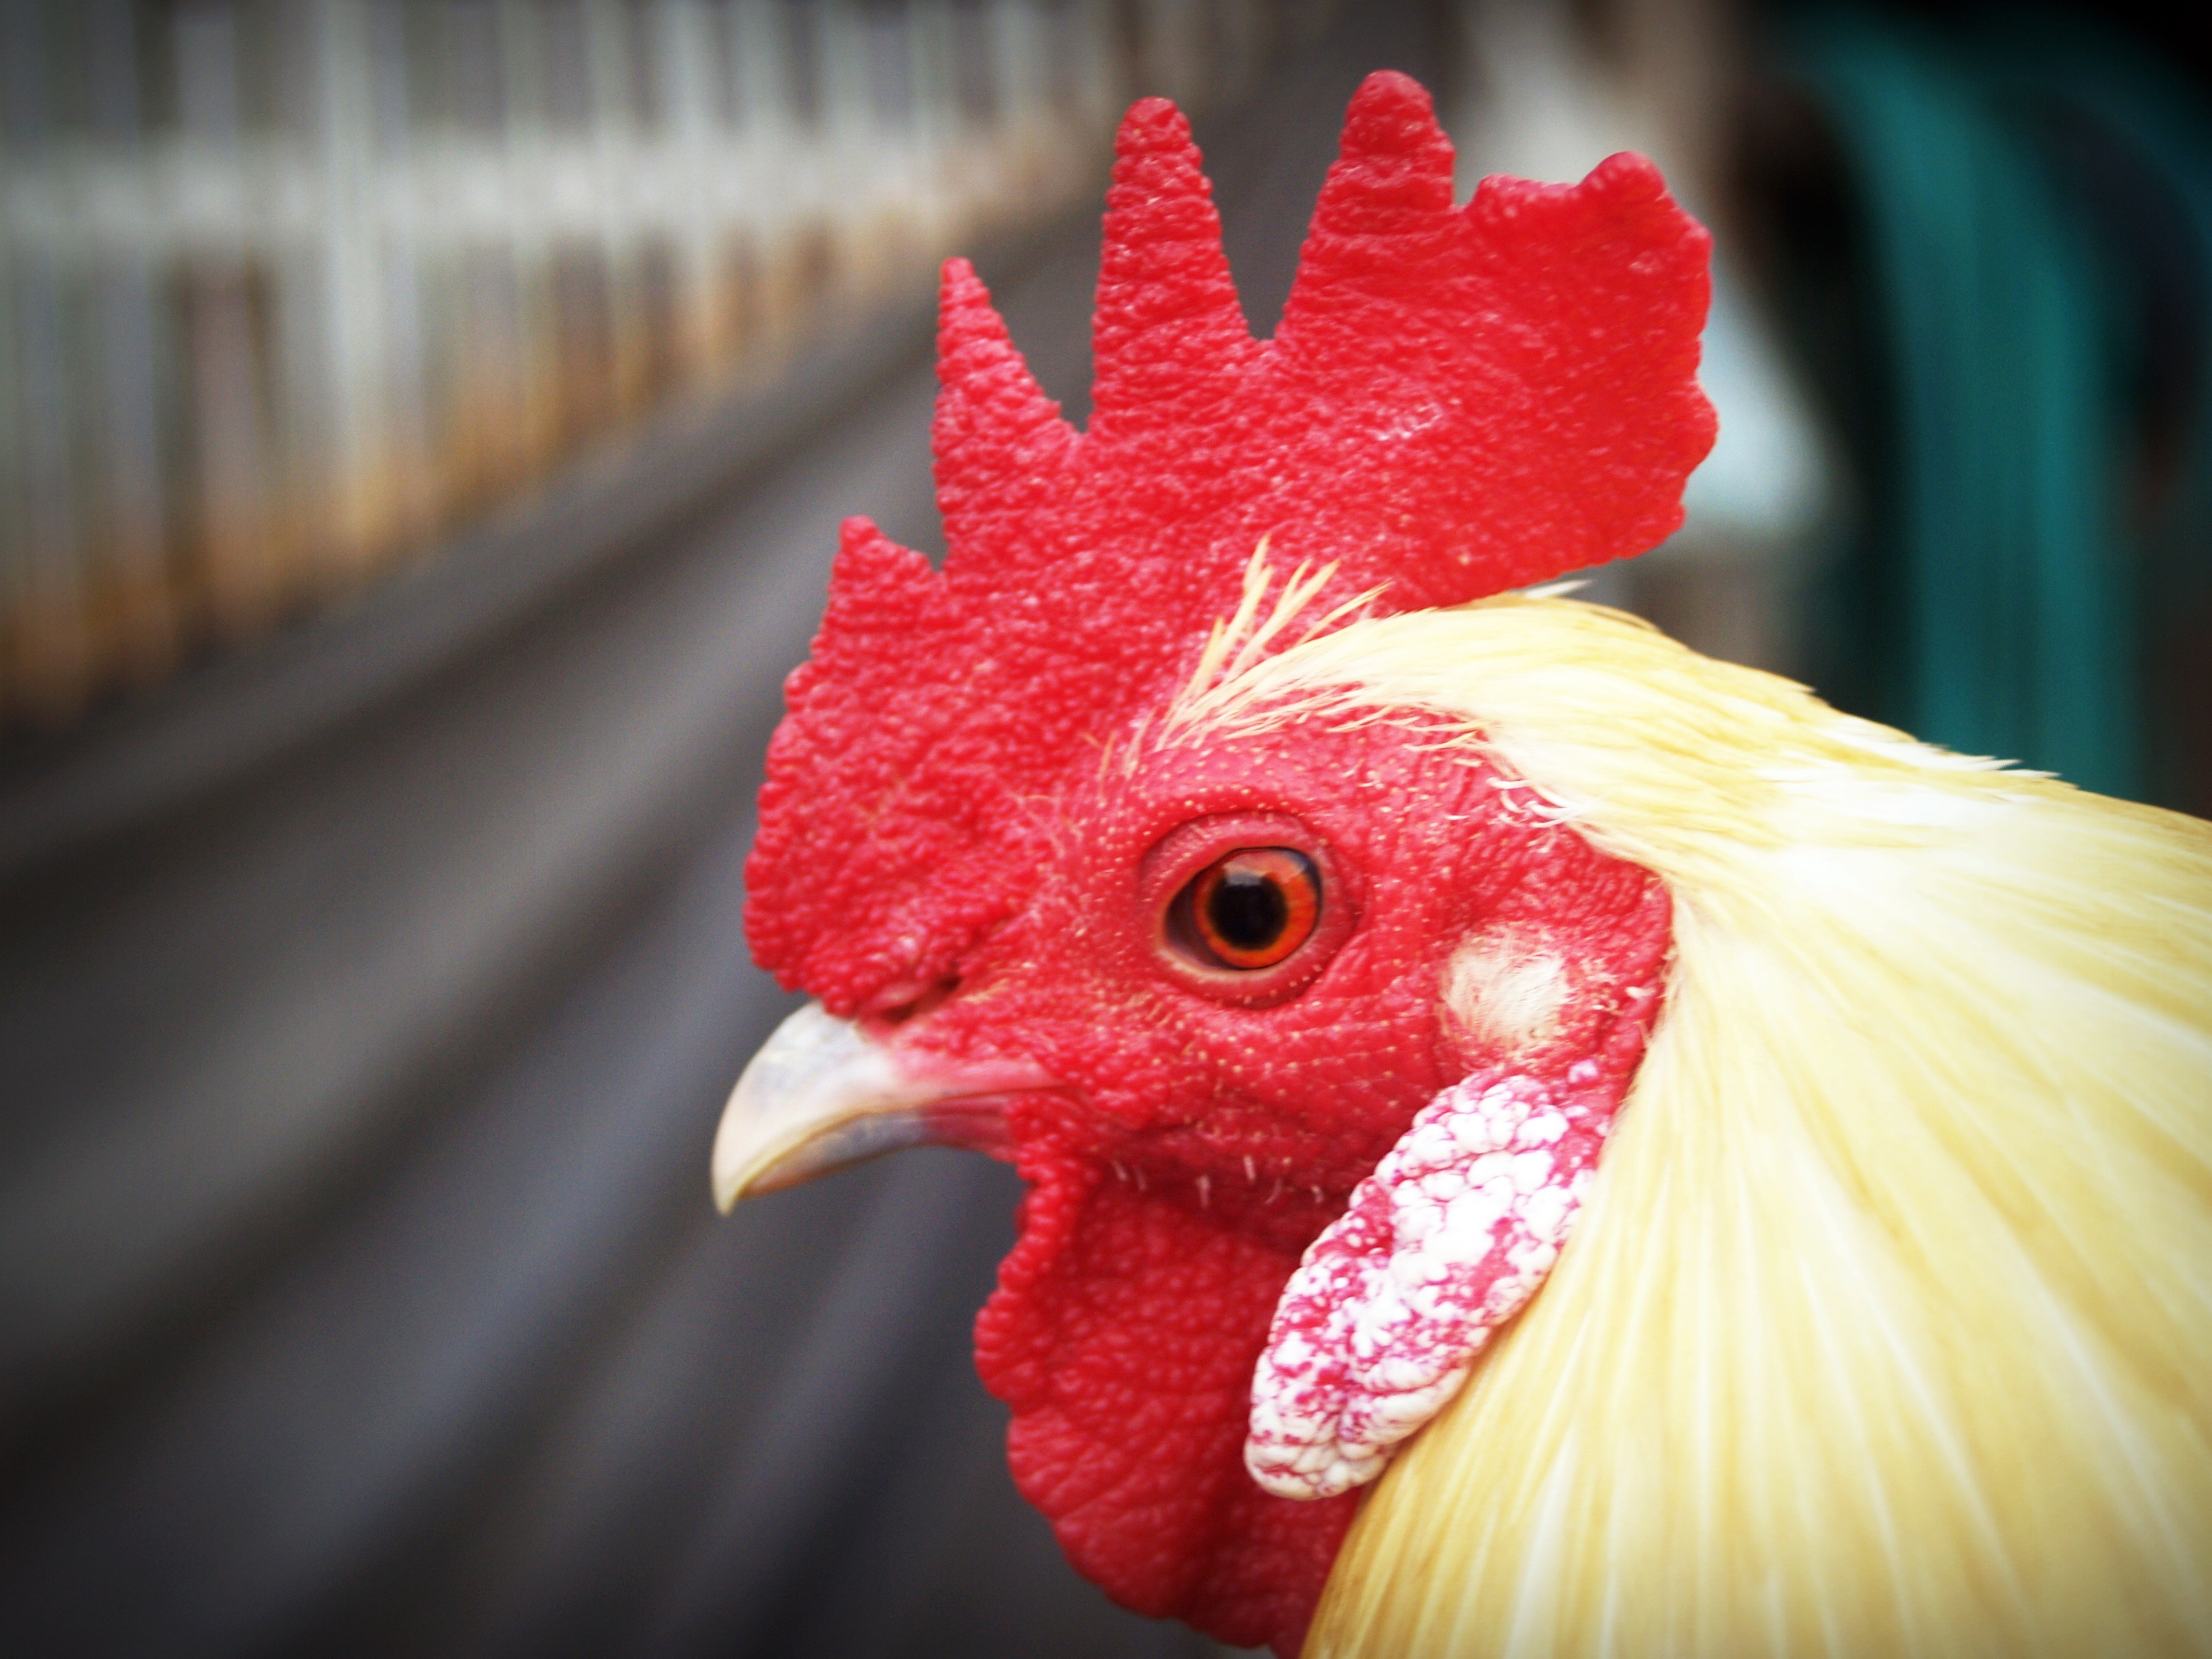
bird, white, farm, flower, animal, isolated, female, live, rural, red, farming, beak, livestock, natural, studio, closeup, meat, feather, chicken, fowl, rooster, poultry, hen, close up, posing, pets, stand, one, single, galliformes, look, vertebrate, real, domestic, stay, chick, alive, phasianidae, macro photography, comb